Meersburg

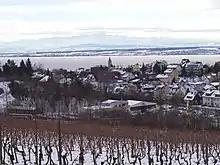
Vineyards, Meersburg, Lake Constance and Alps

It is known for its medieval city. The lower town ("Unterstadt") and upper town ("Oberstadt") are reserved for pedestrians only, and connected by two stairways and a steep street ("Steigstrasse").